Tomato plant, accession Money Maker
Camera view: vertical (180 deg); turntable rotation: 330 degrees
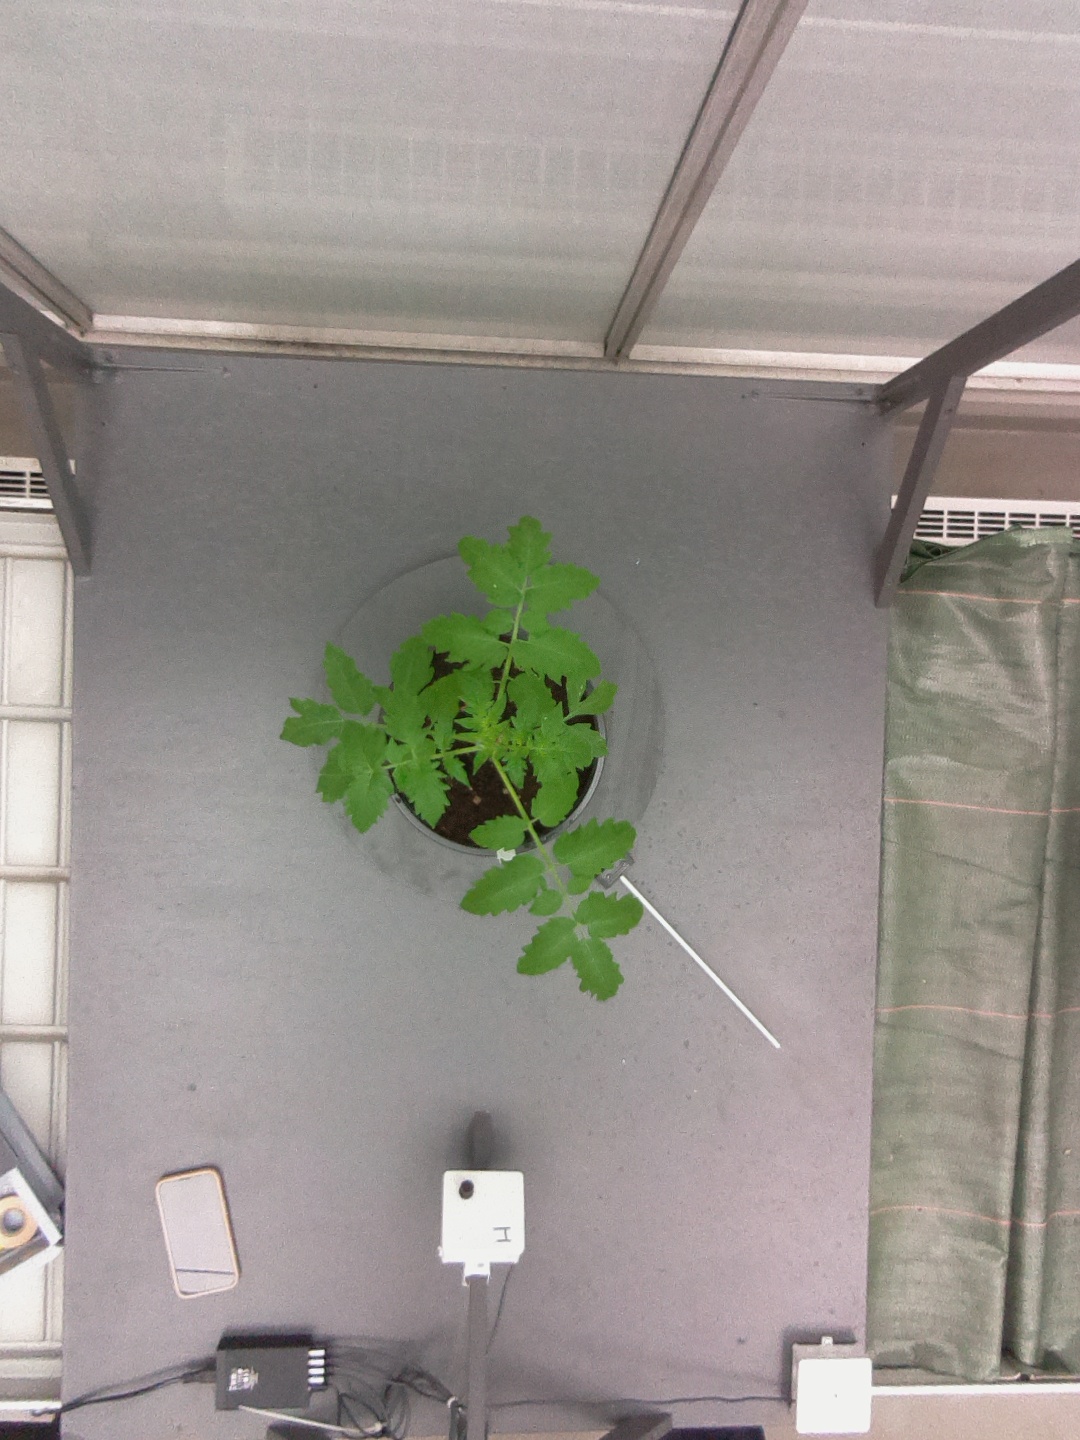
BBCH growth stage 13: 6 of true leaves visible